South African Class 4 4-8-2

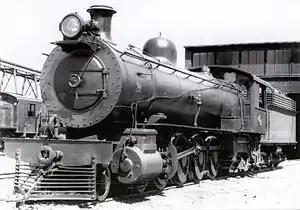
SAR Class 4 no. 1478 at Worcester, c. 1930

The South African Railways Class 4 4-8-2 of 1911 was a steam locomotive from the pre-Union era in the Cape of Good Hope.